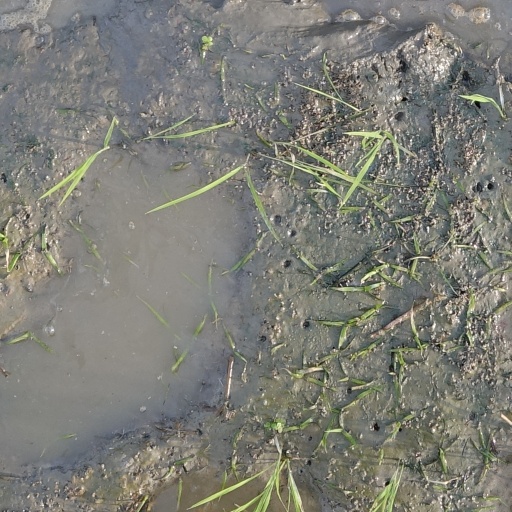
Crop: rice